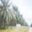
Label: palm_tree